Mimi Balkanska

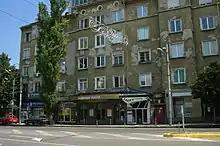
The Sofia Musical Theater "Stefan Makedonski"

She becomes a co-founder of the Sofia Musical Theater "Stefan Makedonski" in Sofia along with other famous artists at the time. It remains as the only theater in Sofia that has been playing musicals for more than 90 years.